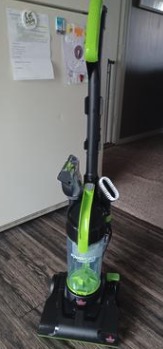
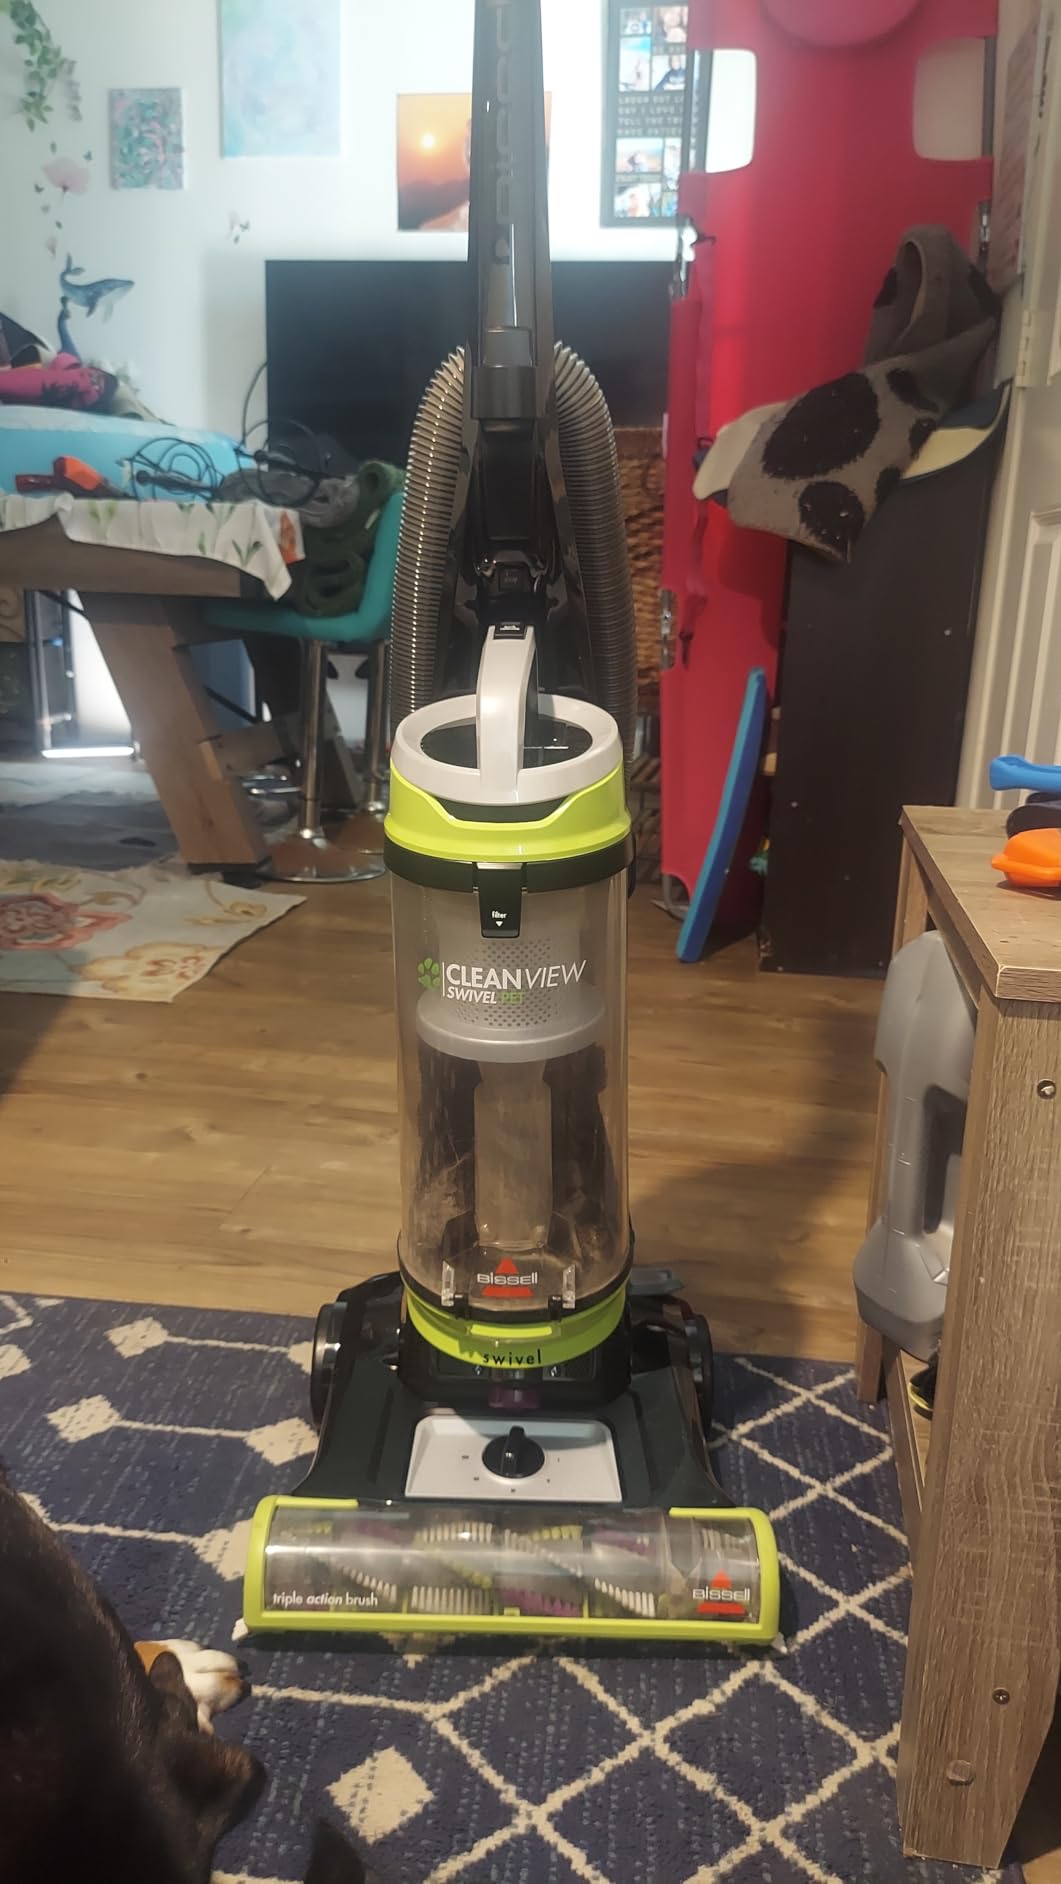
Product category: items_vacuum
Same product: no